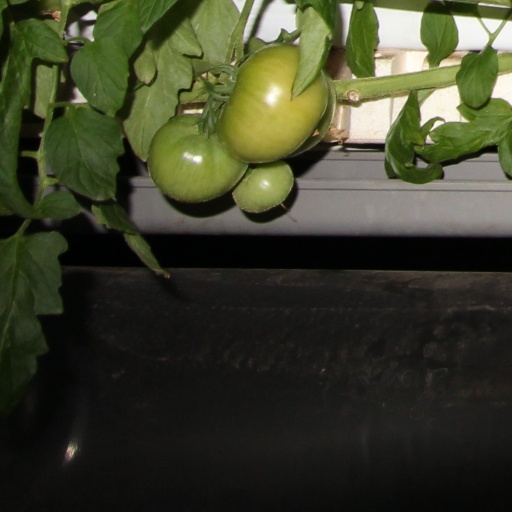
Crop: tomato